Houghton Library

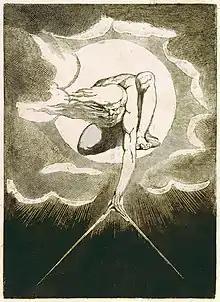
"The Ancient of Days" in "Europe a Prophecy" by William Blake, 1795, copy H

Houghton Library, on the south side of Harvard Yard adjacent to Widener Library, Lamont Library, and Loeb House, is Harvard University's primary repository for rare books and manuscripts. It is part of the Harvard College Library, the library system of Harvard's Faculty of Arts and Sciences. The collections of Houghton Library include the Harvard Theatre Collection and the Woodberry Poetry Room, as well as the personal papers and archives of major American and English writers.